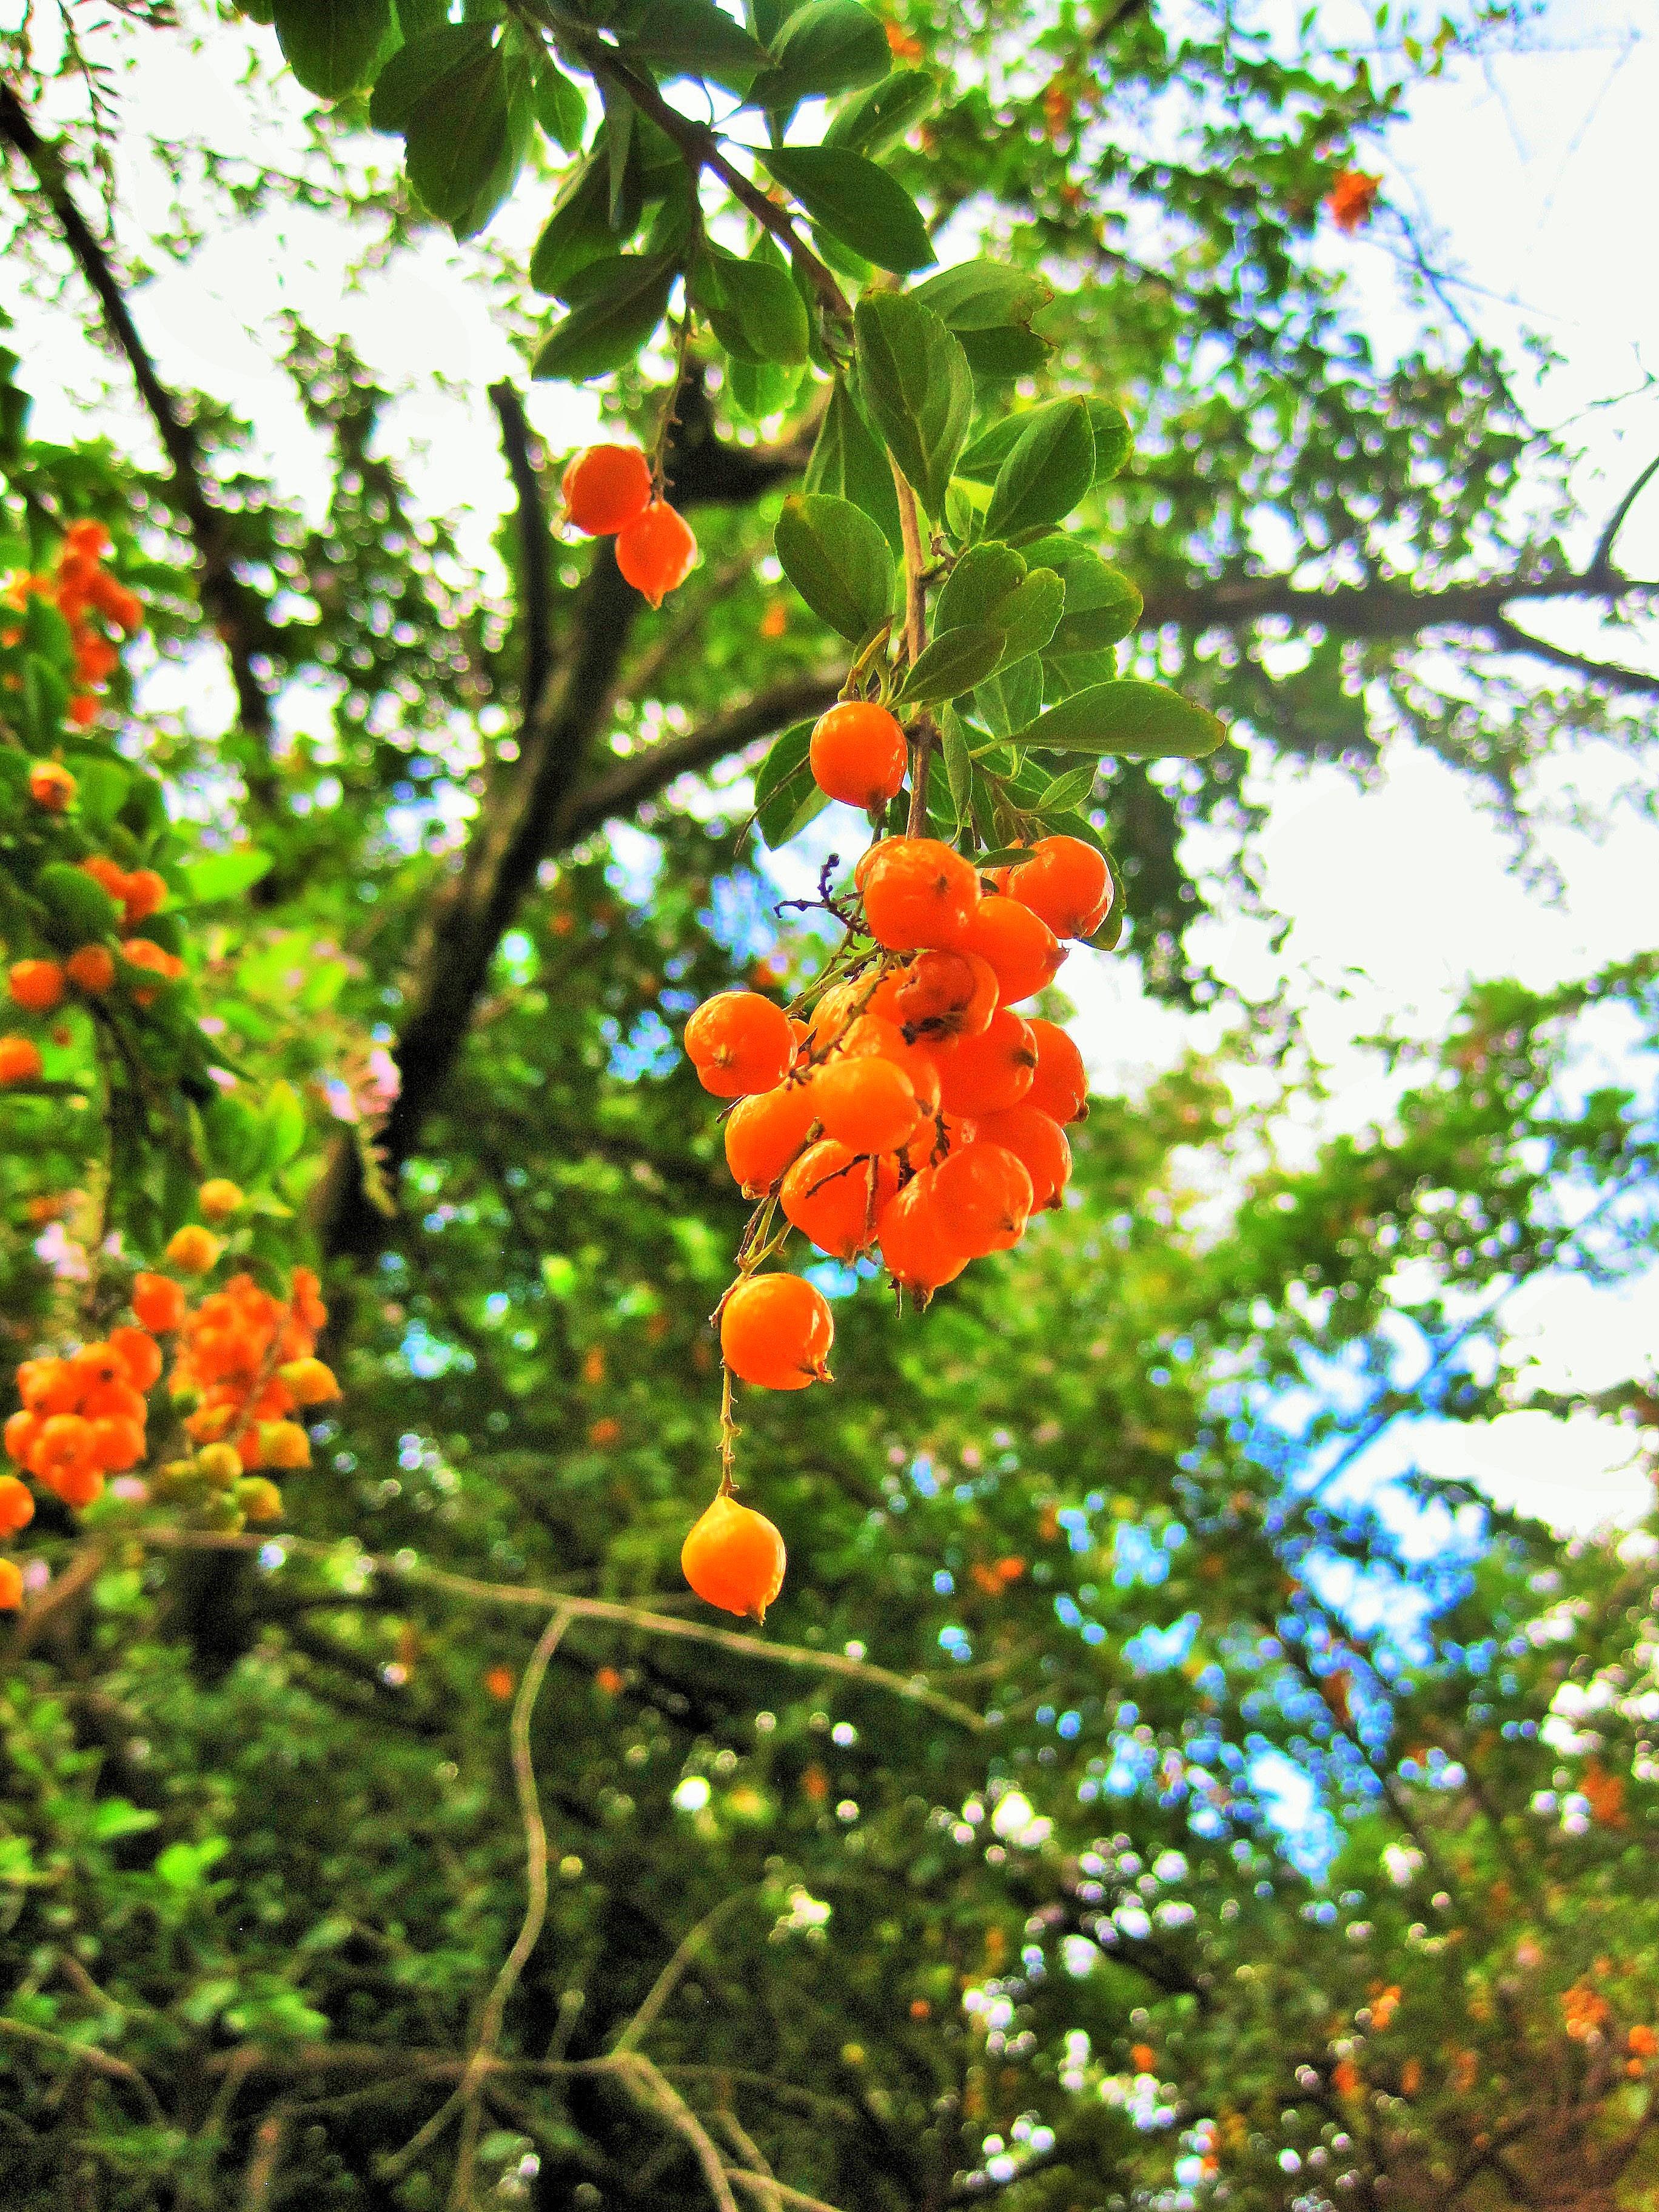
tree, branch, plant, fruit, leaf, round, flower, orange, food, produce, evergreen, autumn, botany, flora, seeds, berries, shrub, bright, cluster, rowan, flowering plant, woody plant, land plant, duranta, duranta berries